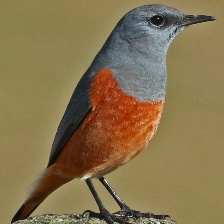
Species: CAPE ROCK THRUSH
Scientific name: MONTICOLA RUPESTRIS